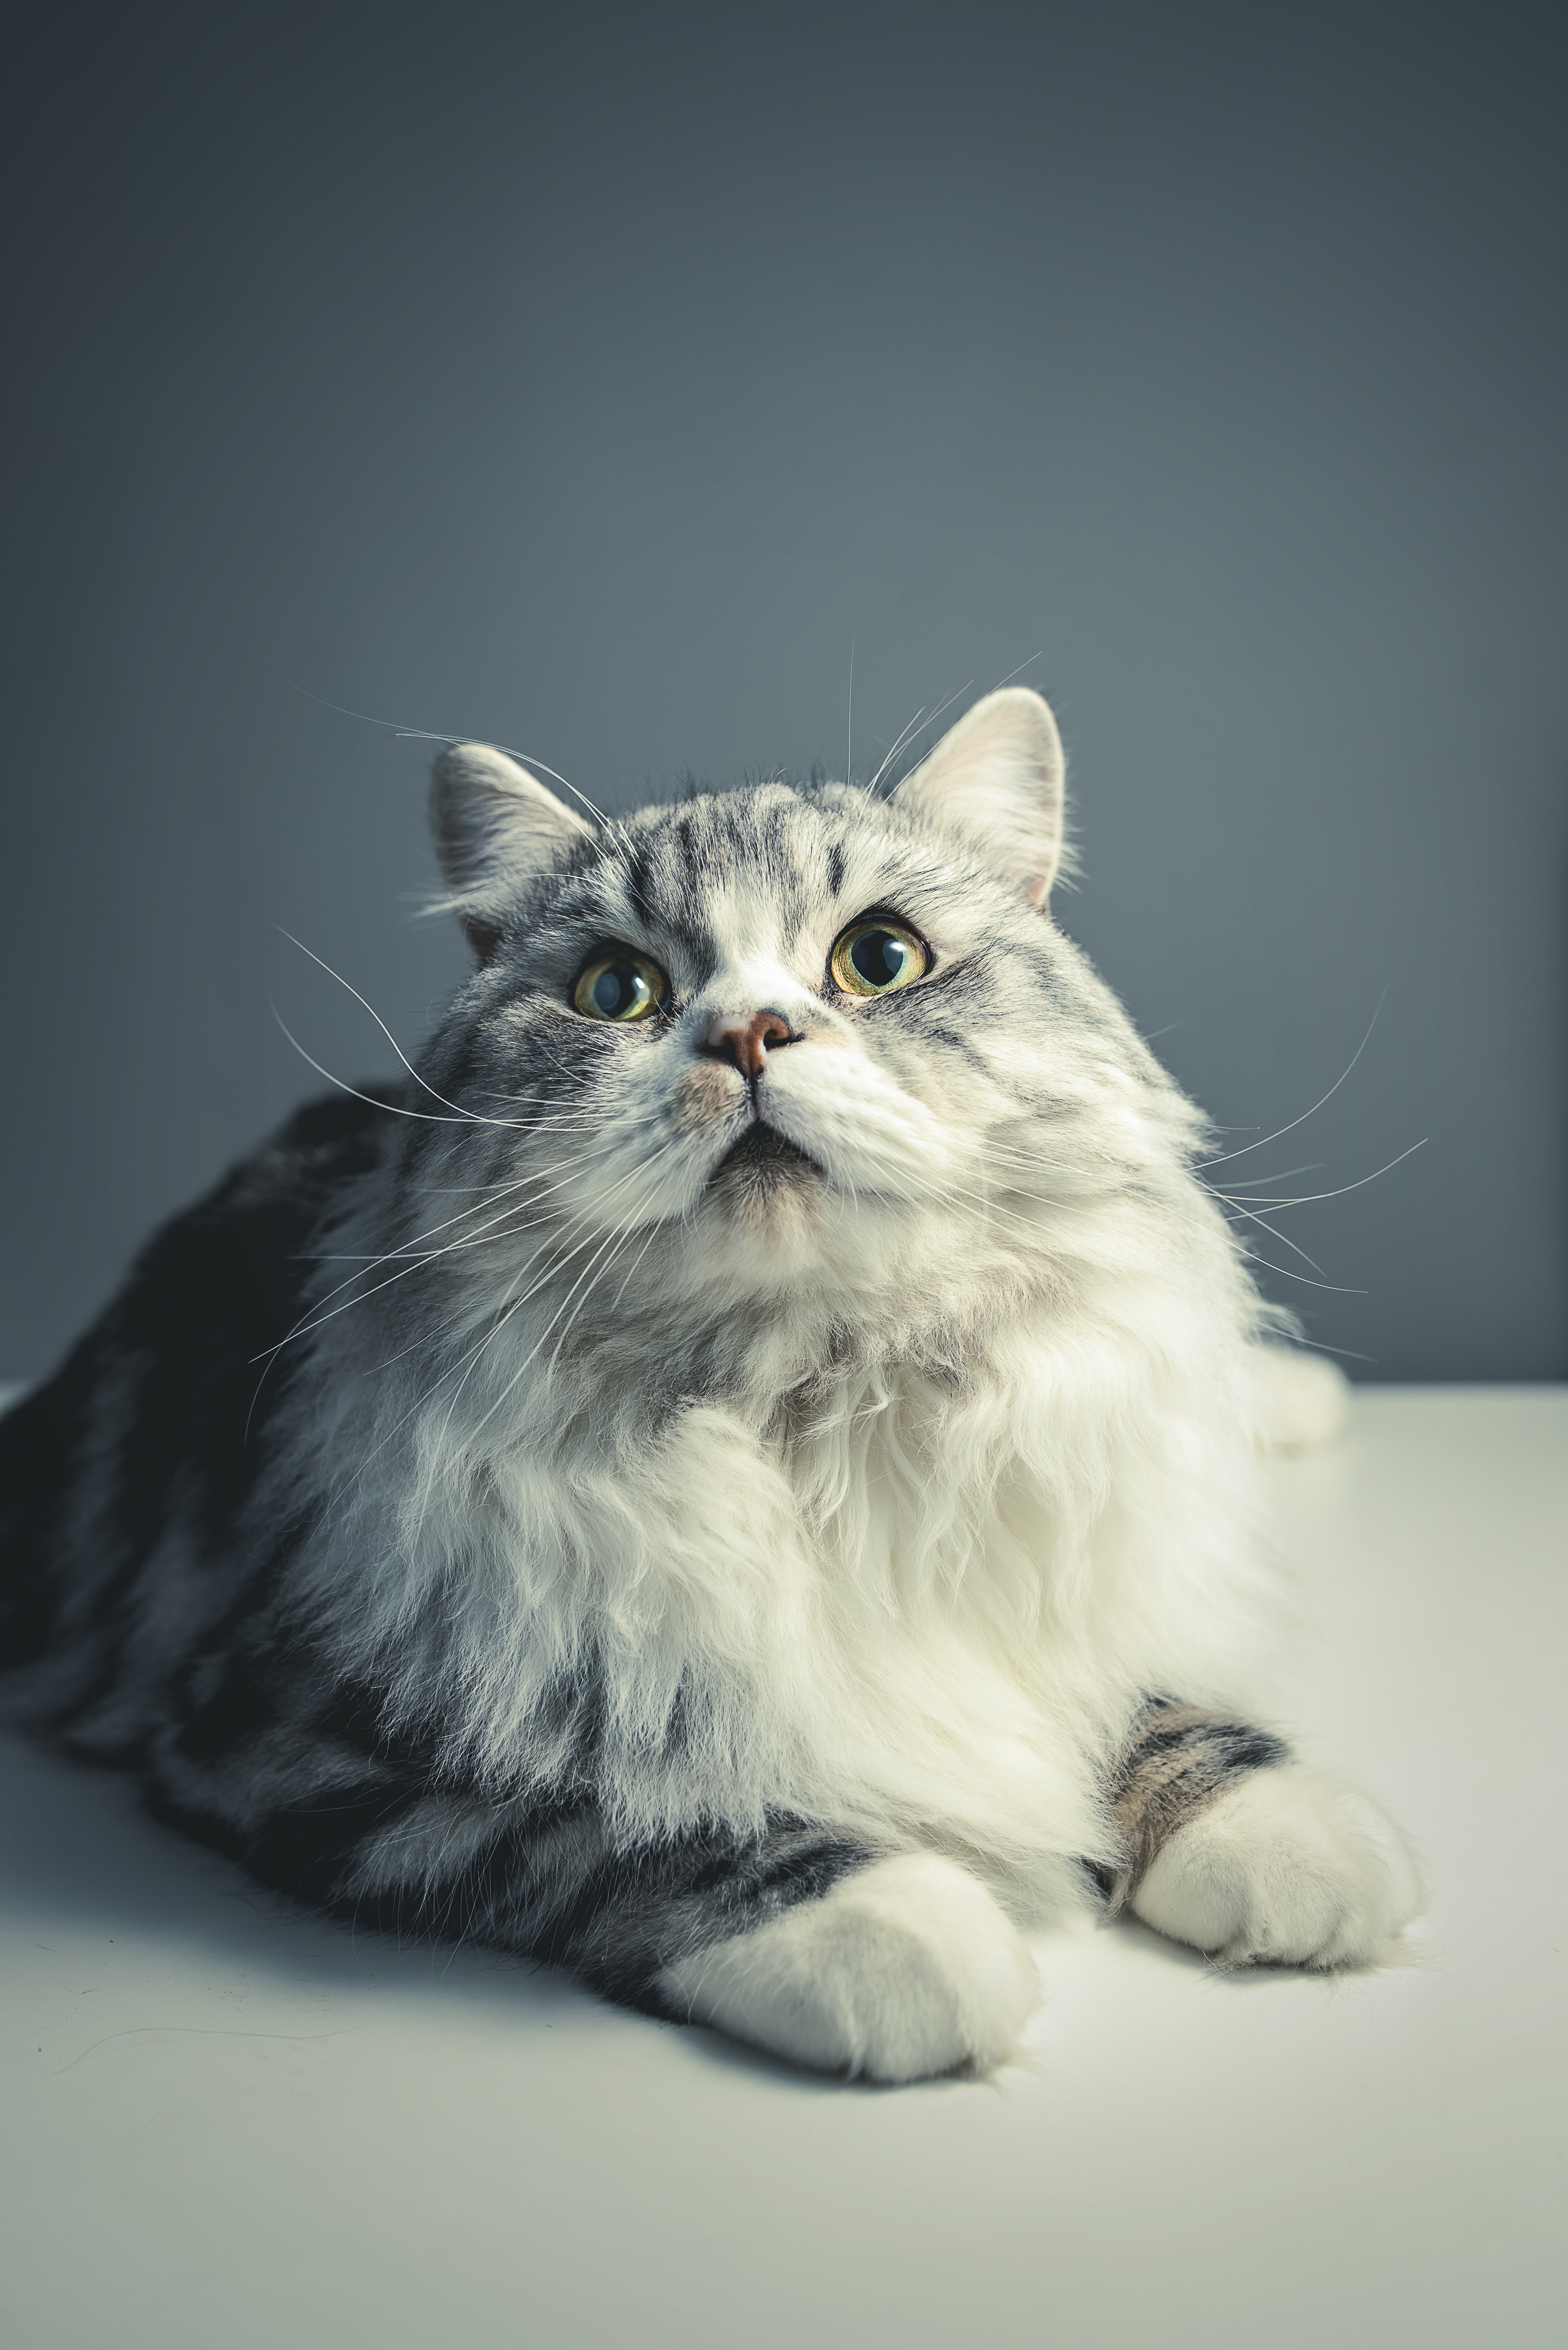
white, kitten, cat, mammal, monochrome, pets, whiskers, vertebrate, norwegian forest cat, black grey, small to medium sized cats, cat like mammal, carnivoran, domestic short haired cat, domestic long haired cat, persian breed